Celebration, Florida

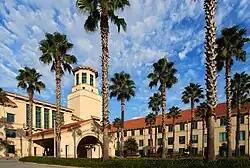
AdventHealth Celebration

The School District of Osceola County, Florida, operates public schools in Celebration. Celebration is zoned to the Celebration School for K-8. Celebration High School, located in the city, serves Celebration for grades 9–12.